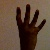
The image shows a hand gesture representing the number 4 in Indian Sign Language.